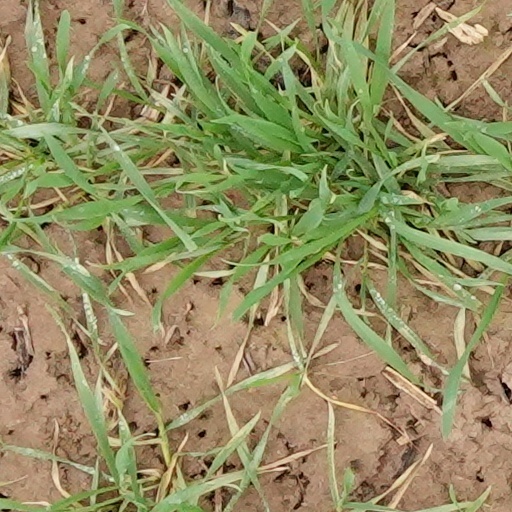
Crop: wheat